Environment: real
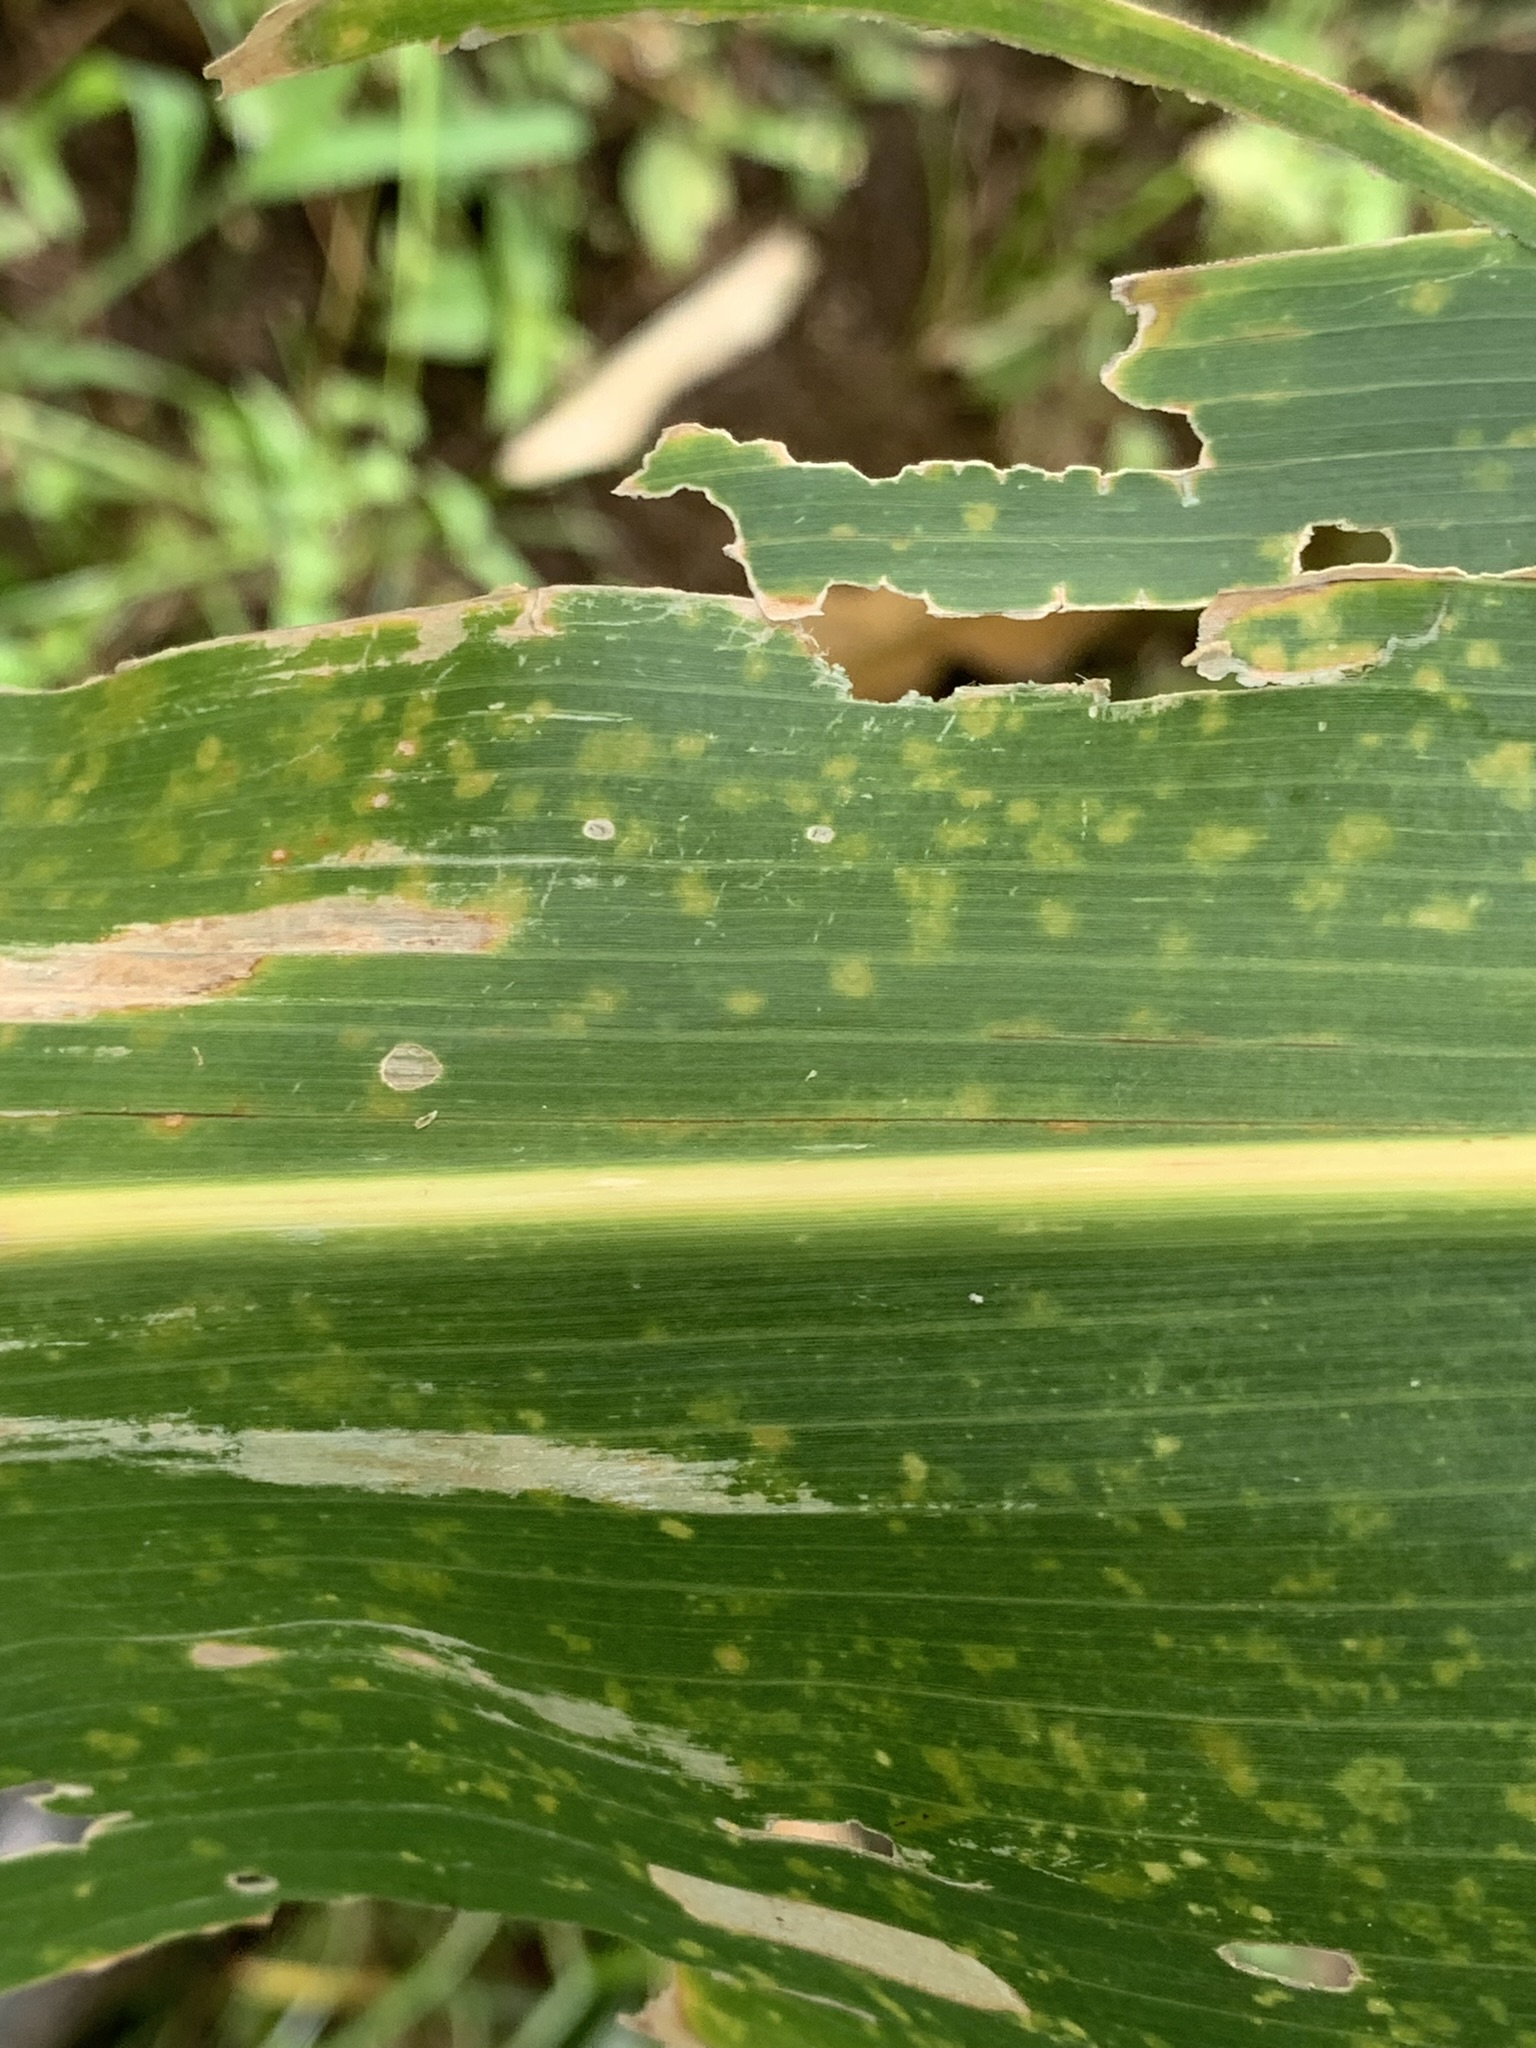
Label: lethal_necrosis